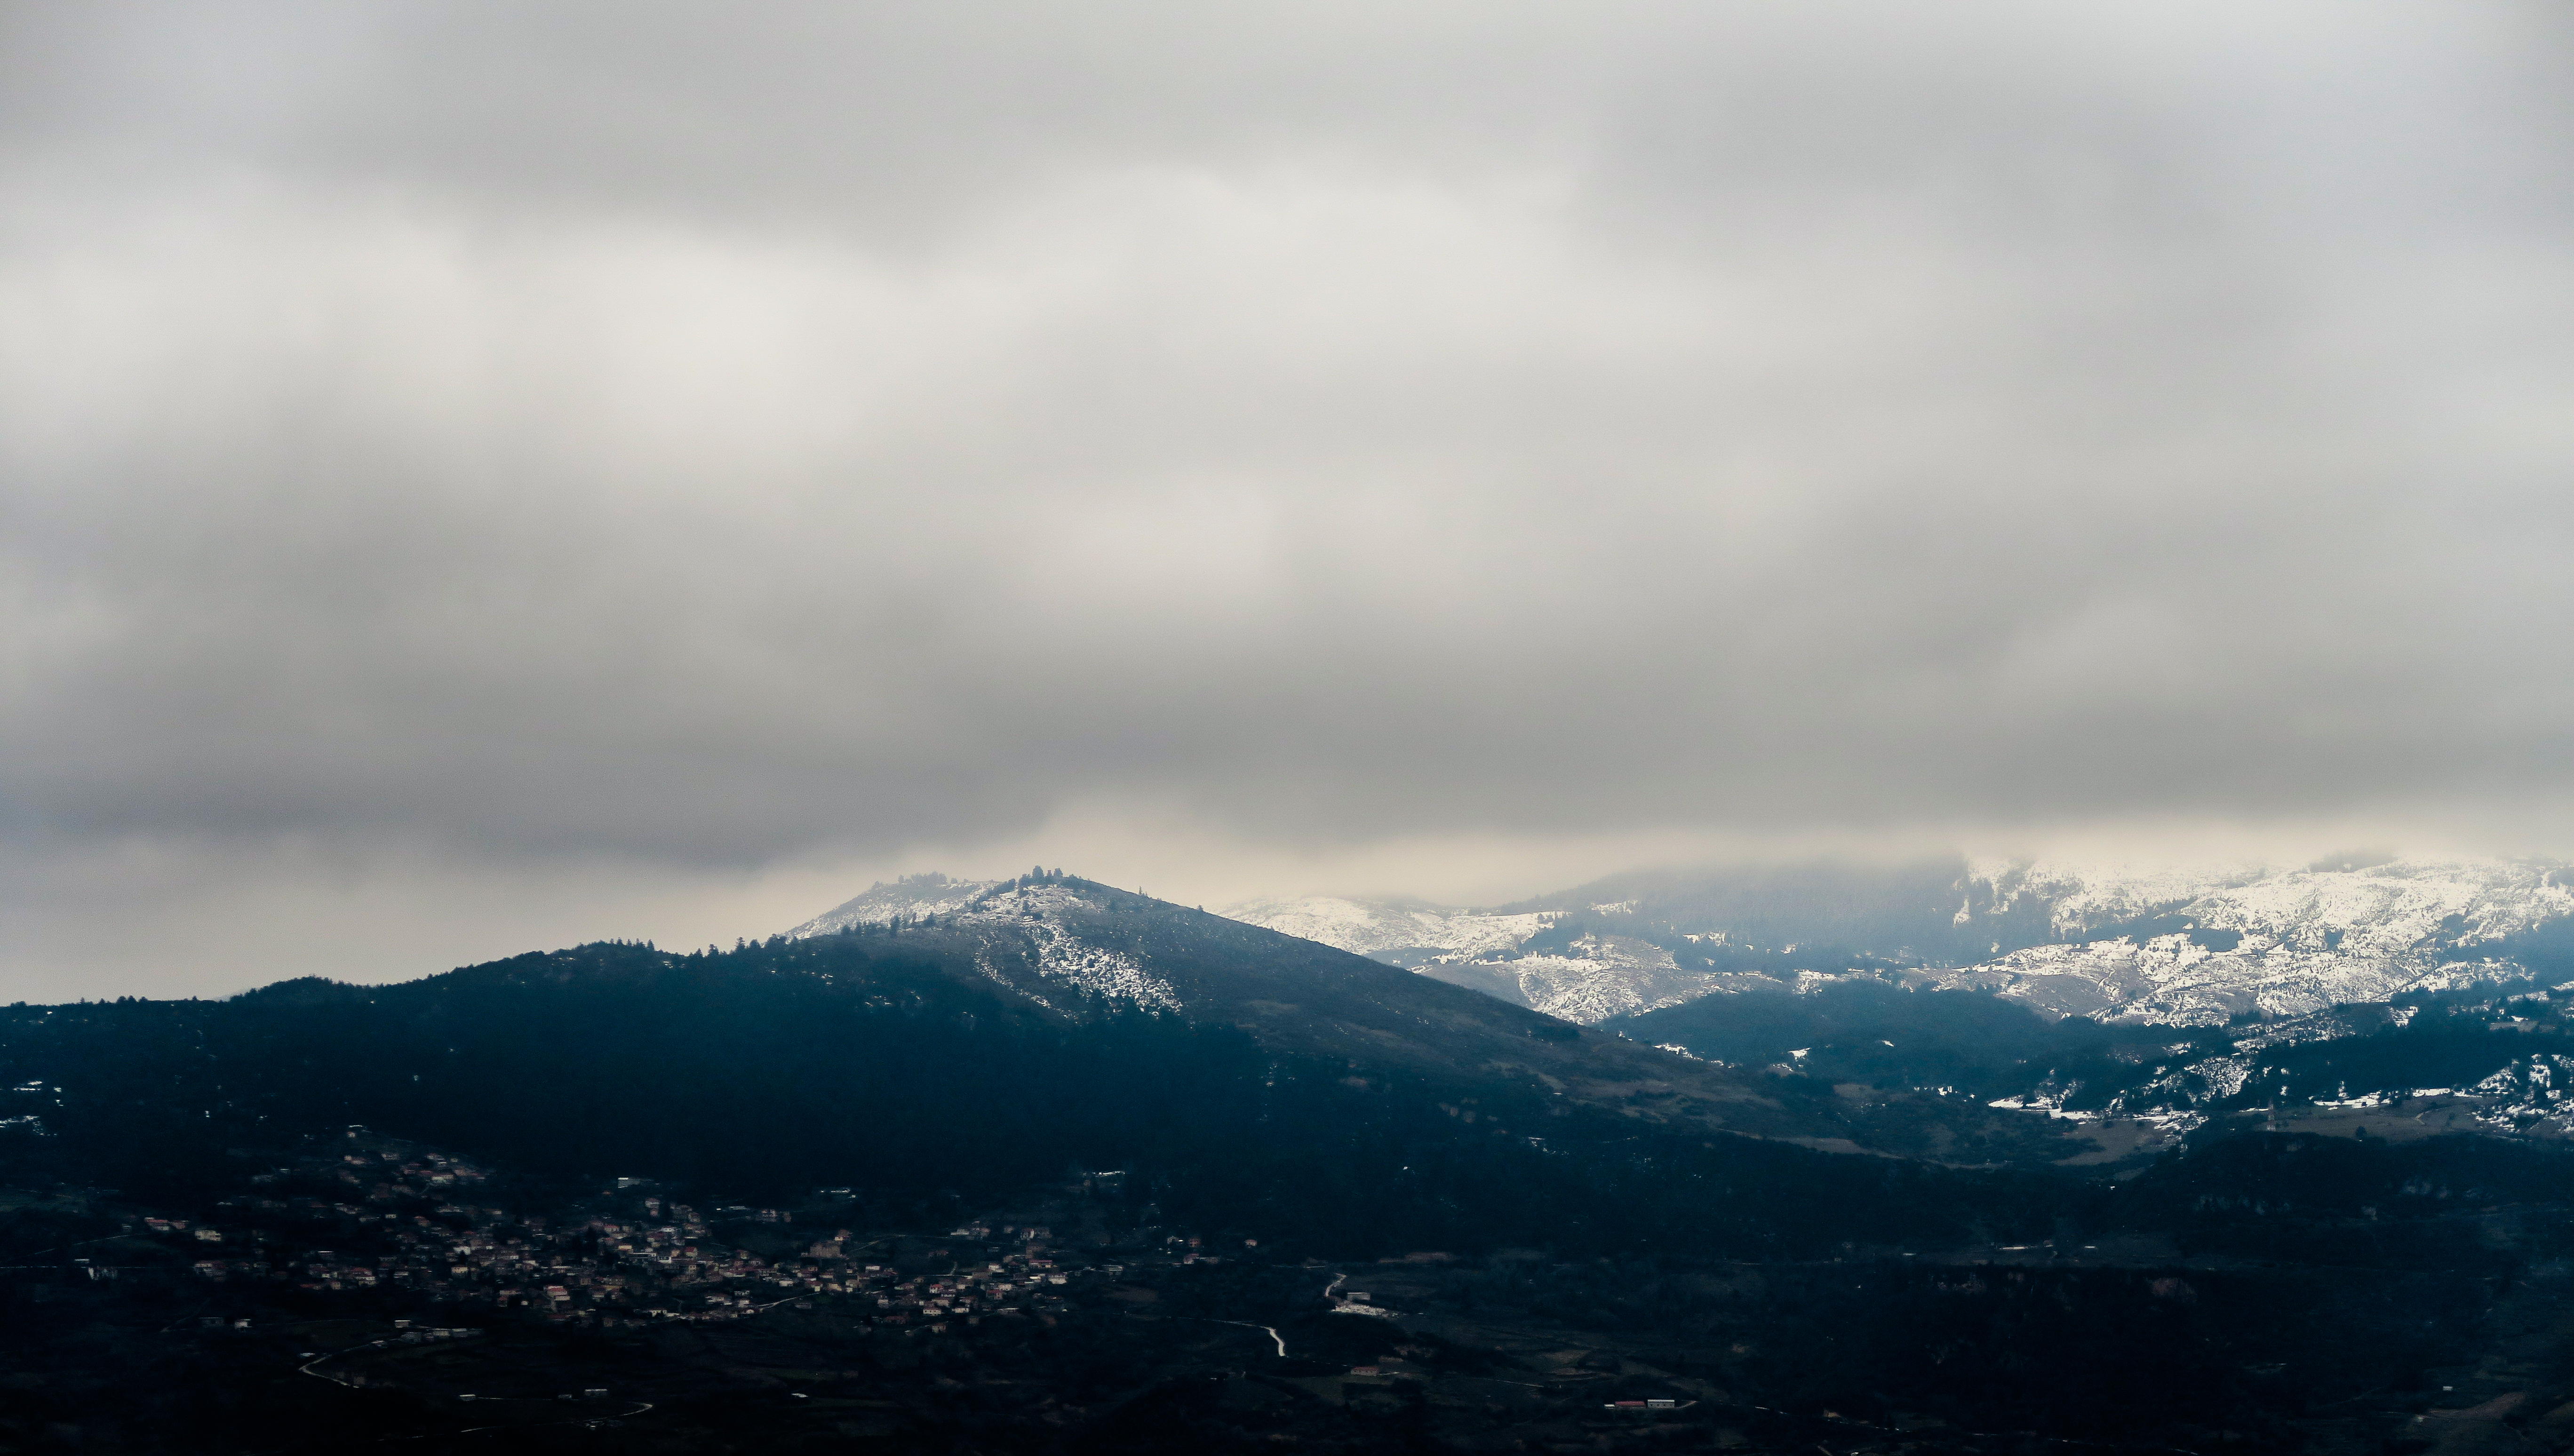
mountainous landforms, mountain, sky, nature, geographical feature, landform, cloud, atmospheric phenomenon, mountain range, snow, weather, hill, morning, atmosphere of earth, landscape, ridge, sunlight, dawn, alps, mist, summit, plateau